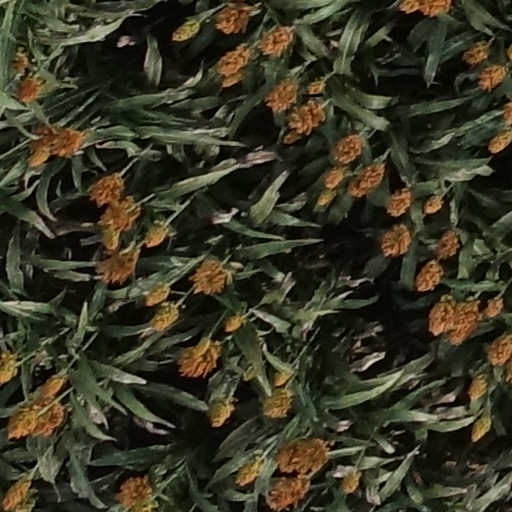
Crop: sorghum